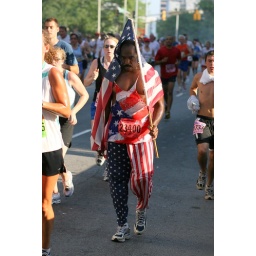
red, white and blue all over